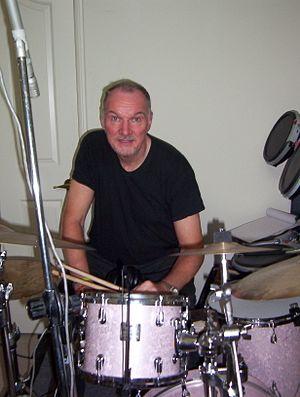
Ian Russell Wallace est un batteur connu notamment pour sa participation aux groupes Warriors avec Jon Anderson de 1962 à 1967 et King Crimson de 1971 à 1972.